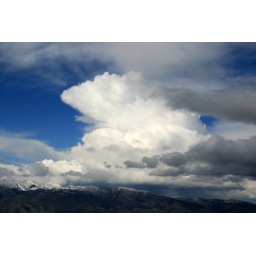
thunderstorm over wasatch mountains from grandeur peak wasatch national forest salt lake co ut 5